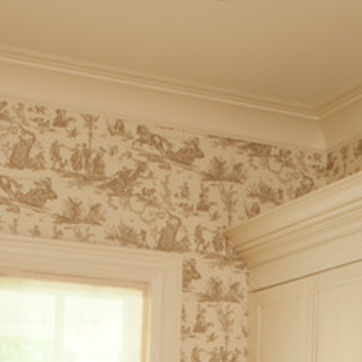
Material: wallpaper